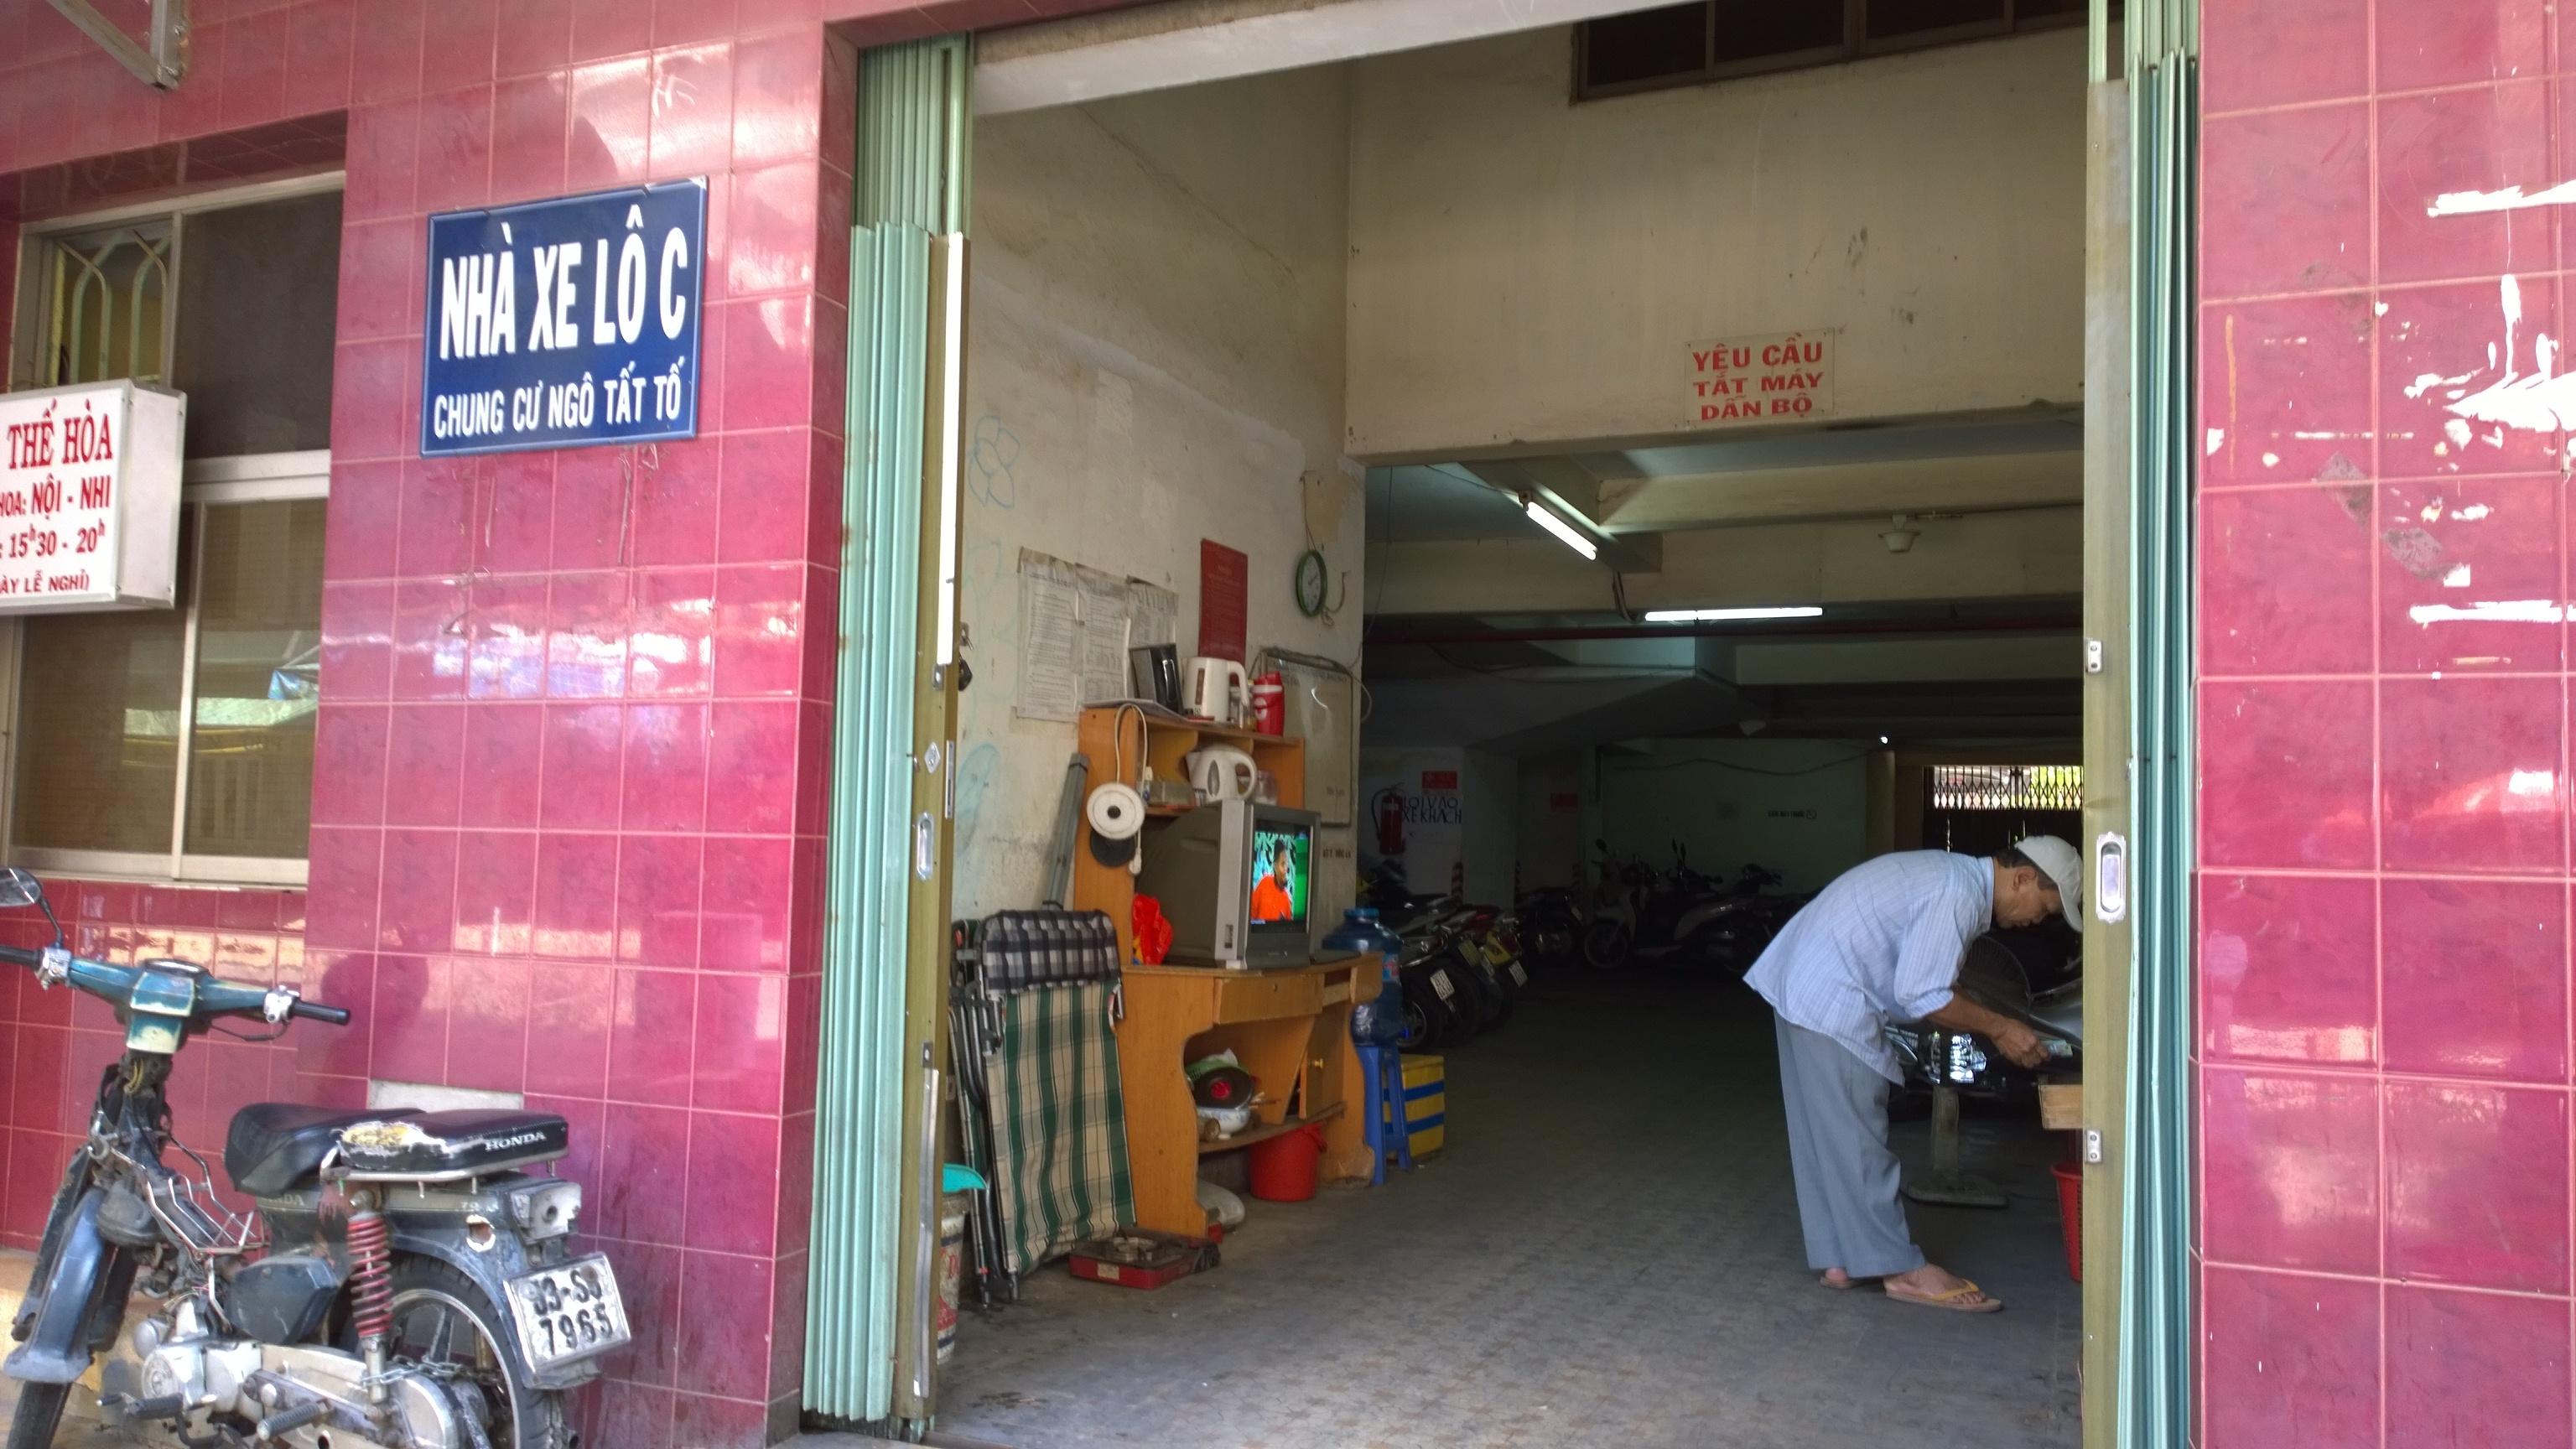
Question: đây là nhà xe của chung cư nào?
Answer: của chung cư ngô tất tố